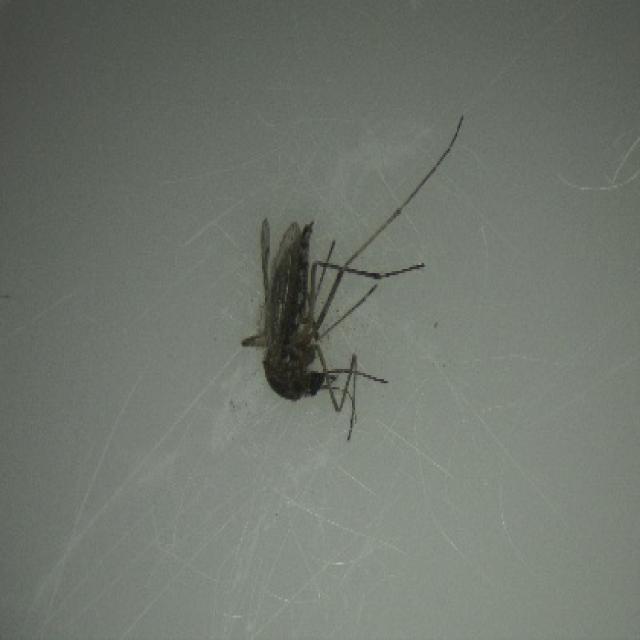
Species: aedes_vexans